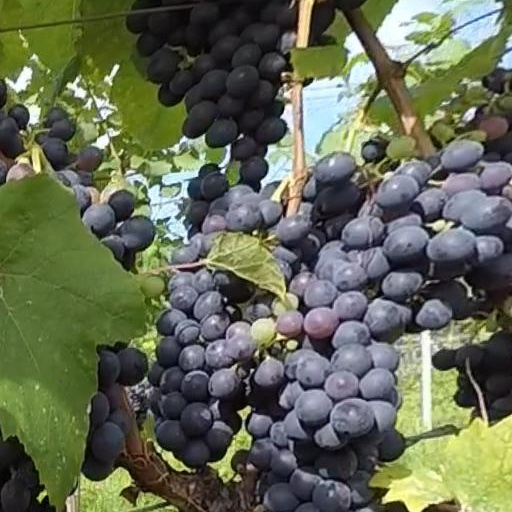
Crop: grape